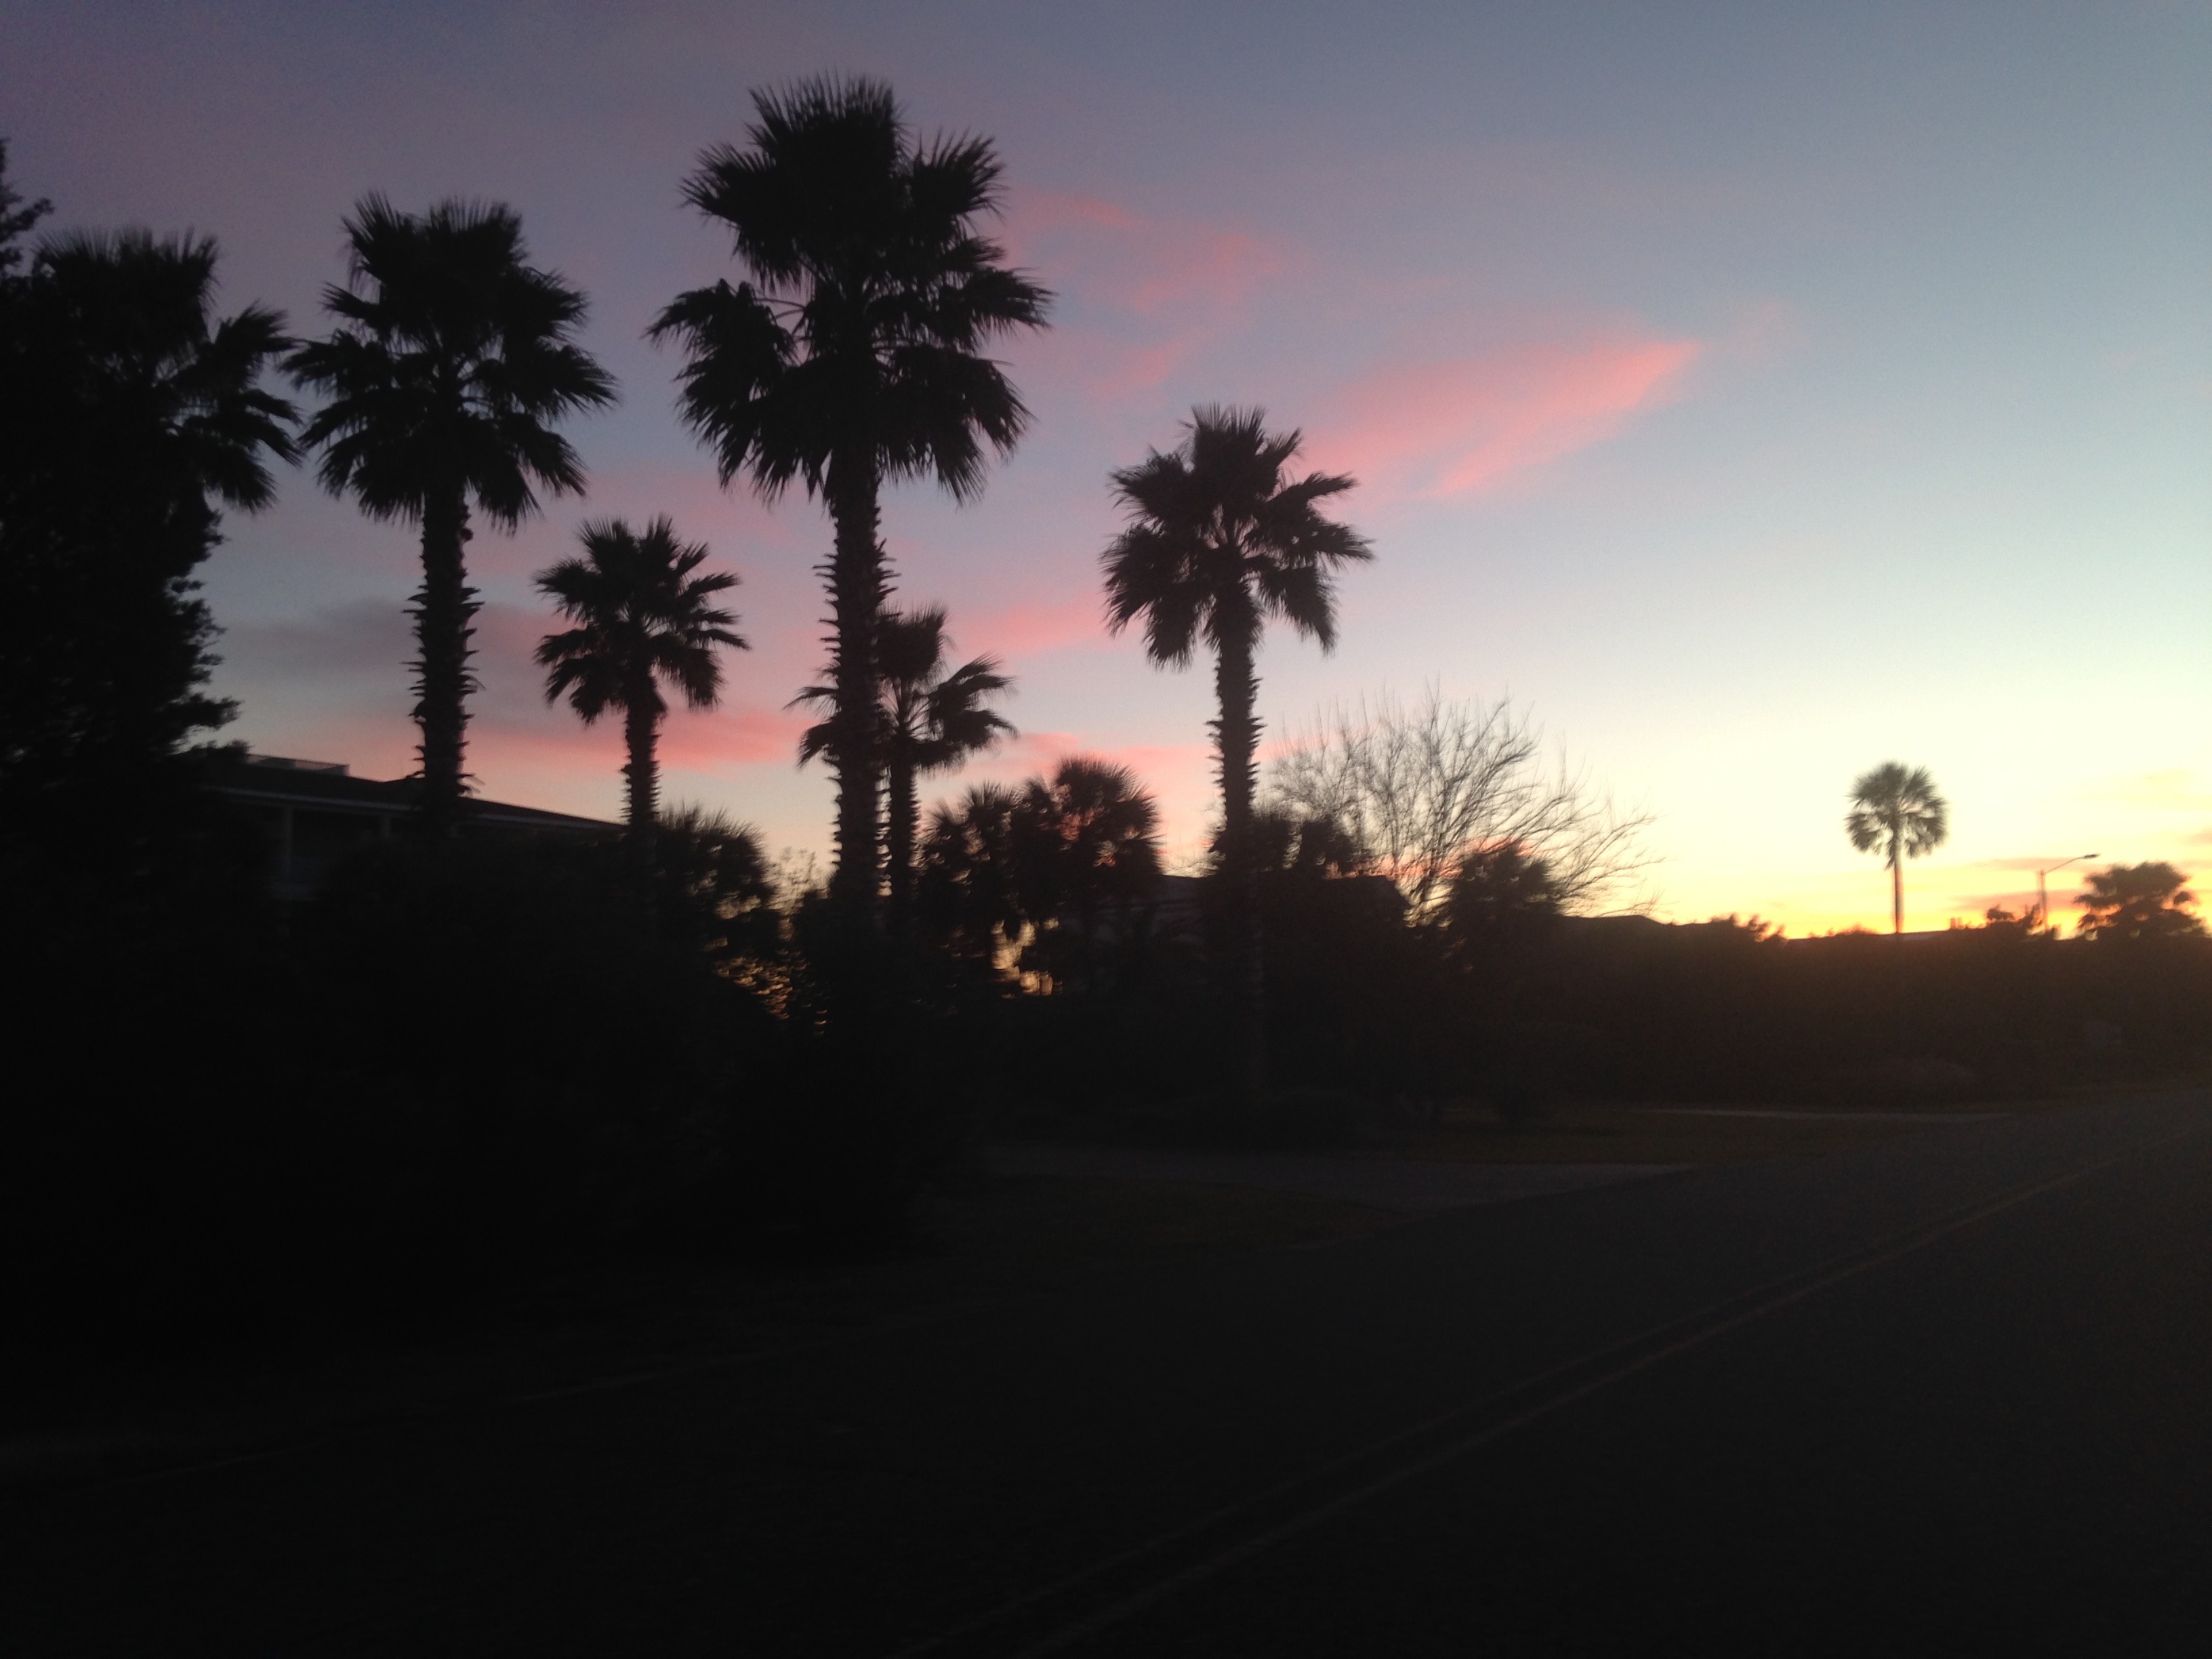
tree, horizon, cloud, plant, sky, sun, sunrise, sunset, sunlight, morning, dawn, dusk, evening, atmospheric phenomenon, woody plant, arecales, palm family